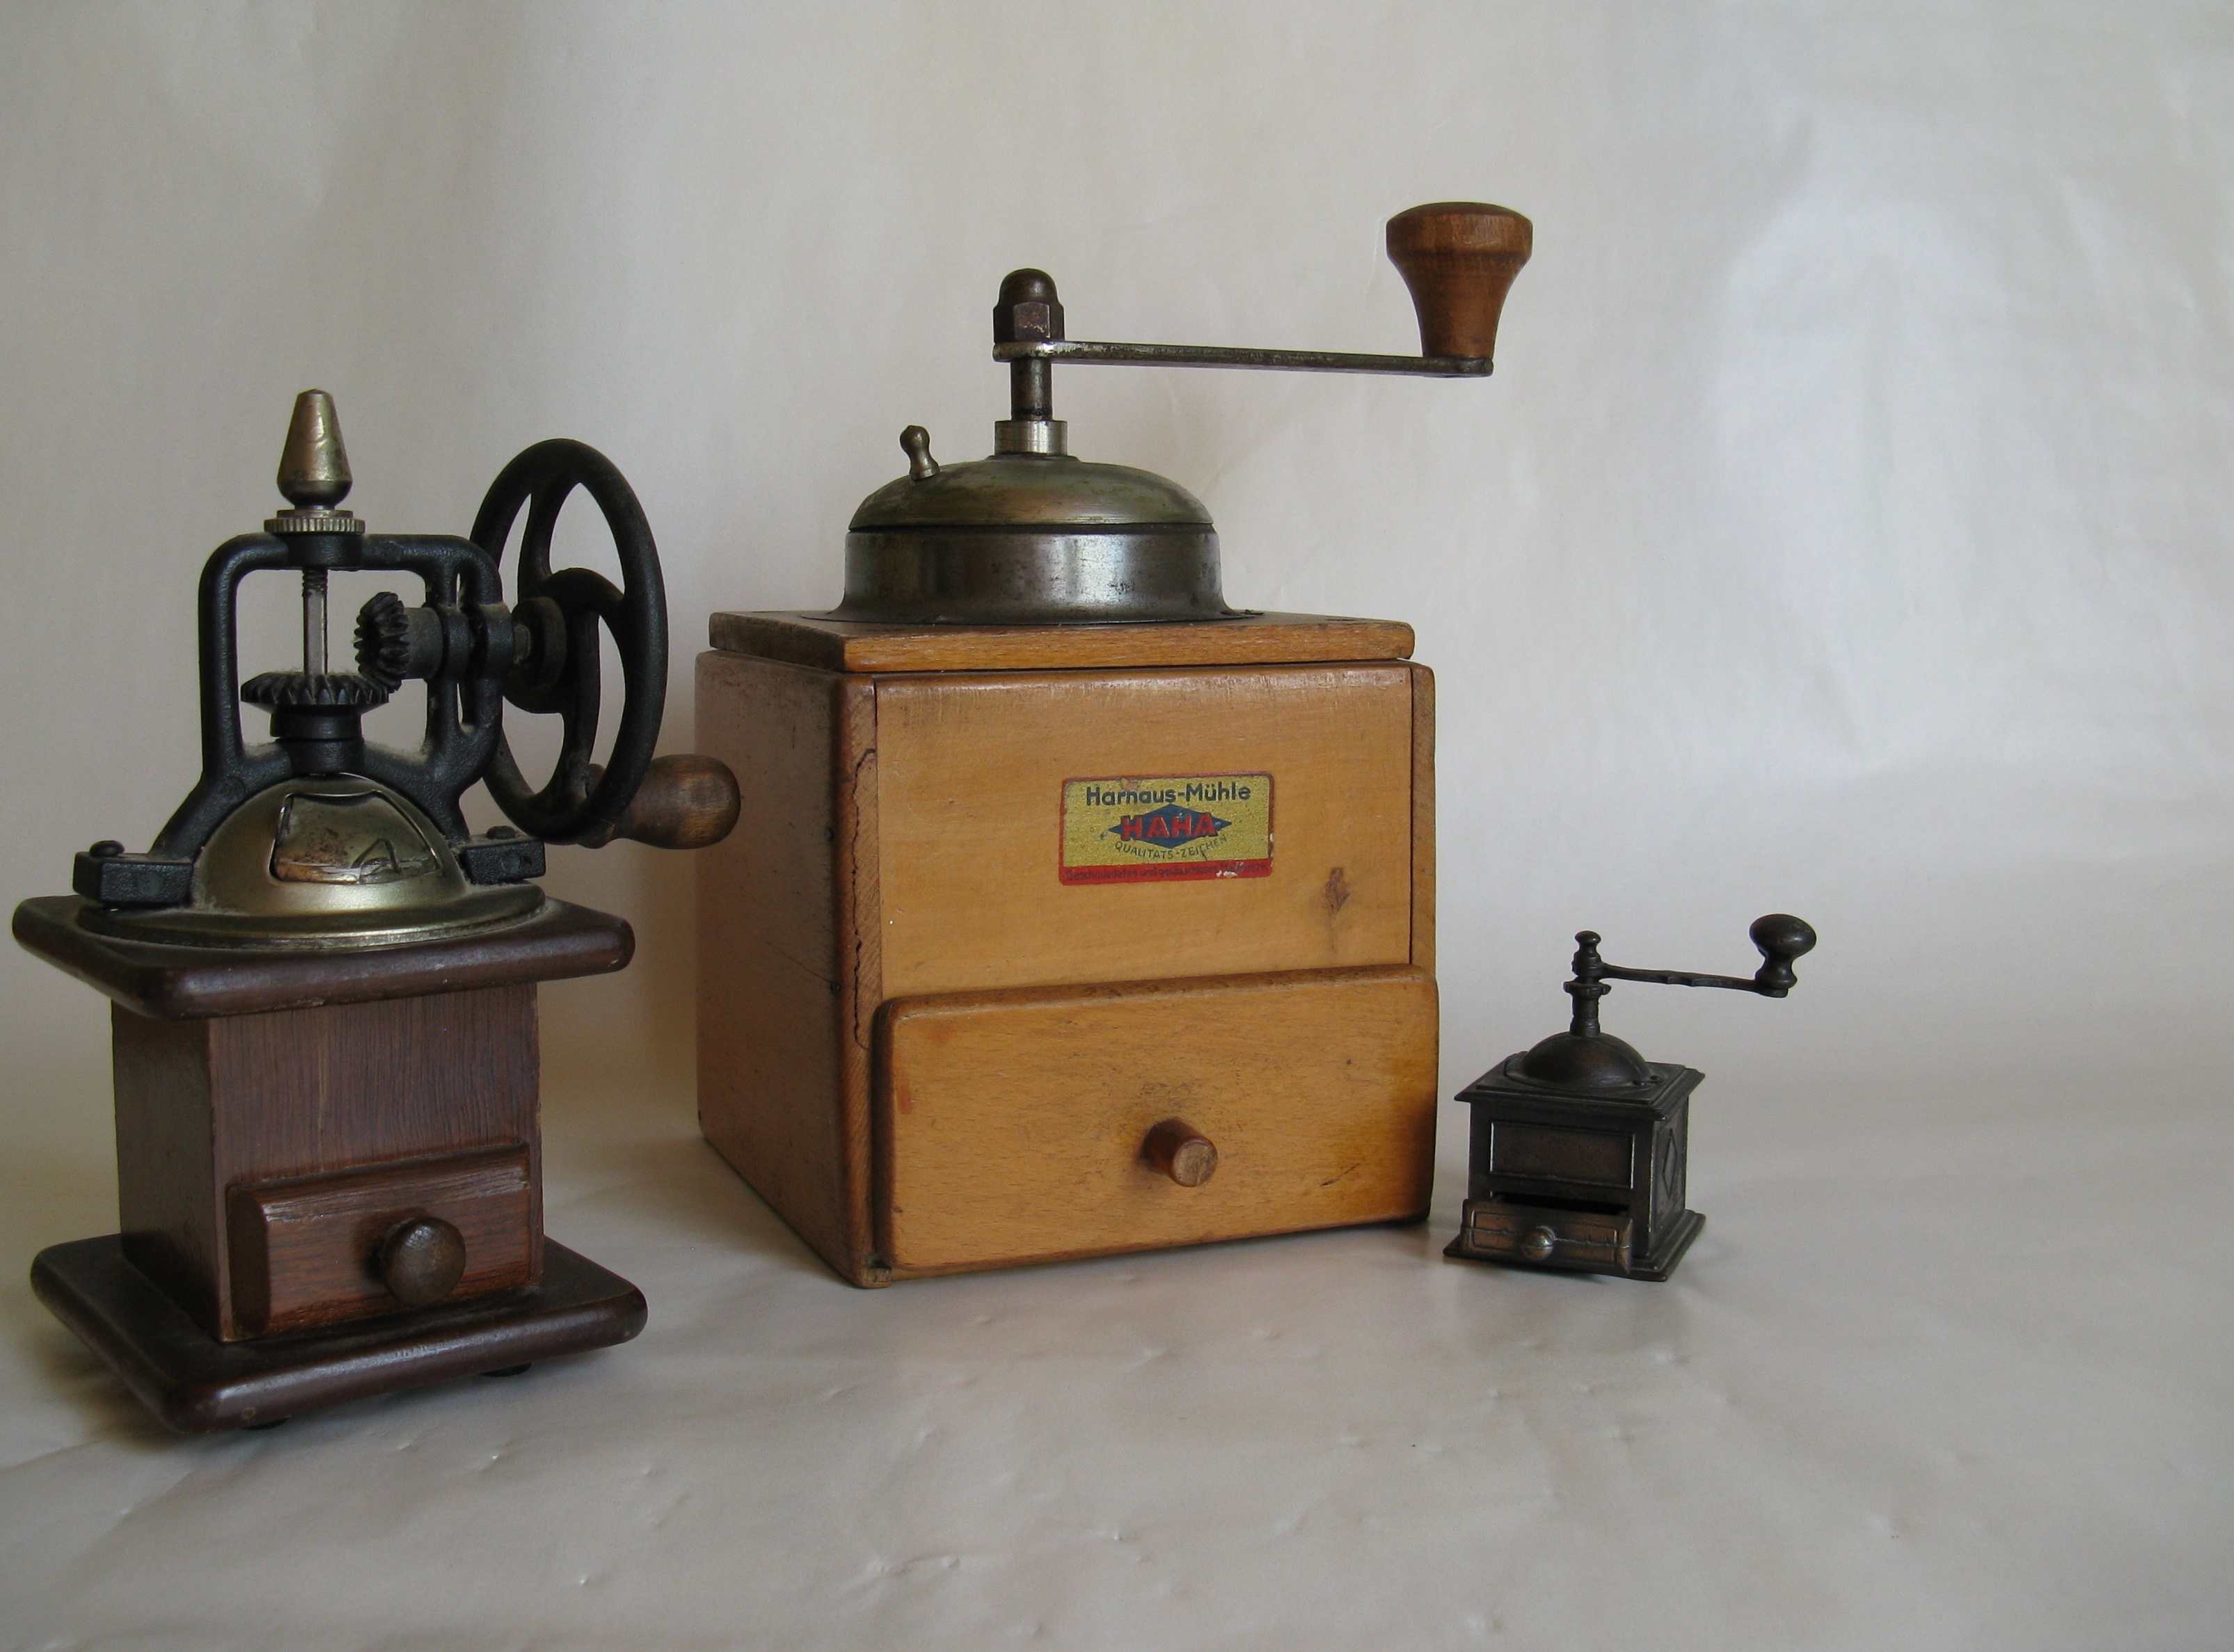
coffee, wood, vintage, antique, retro, old, brown, machine, nostalgia, close, lighting, grind, mill, past, historically, flea market, coffee beans, crank, manually, coffee grinders, man made object